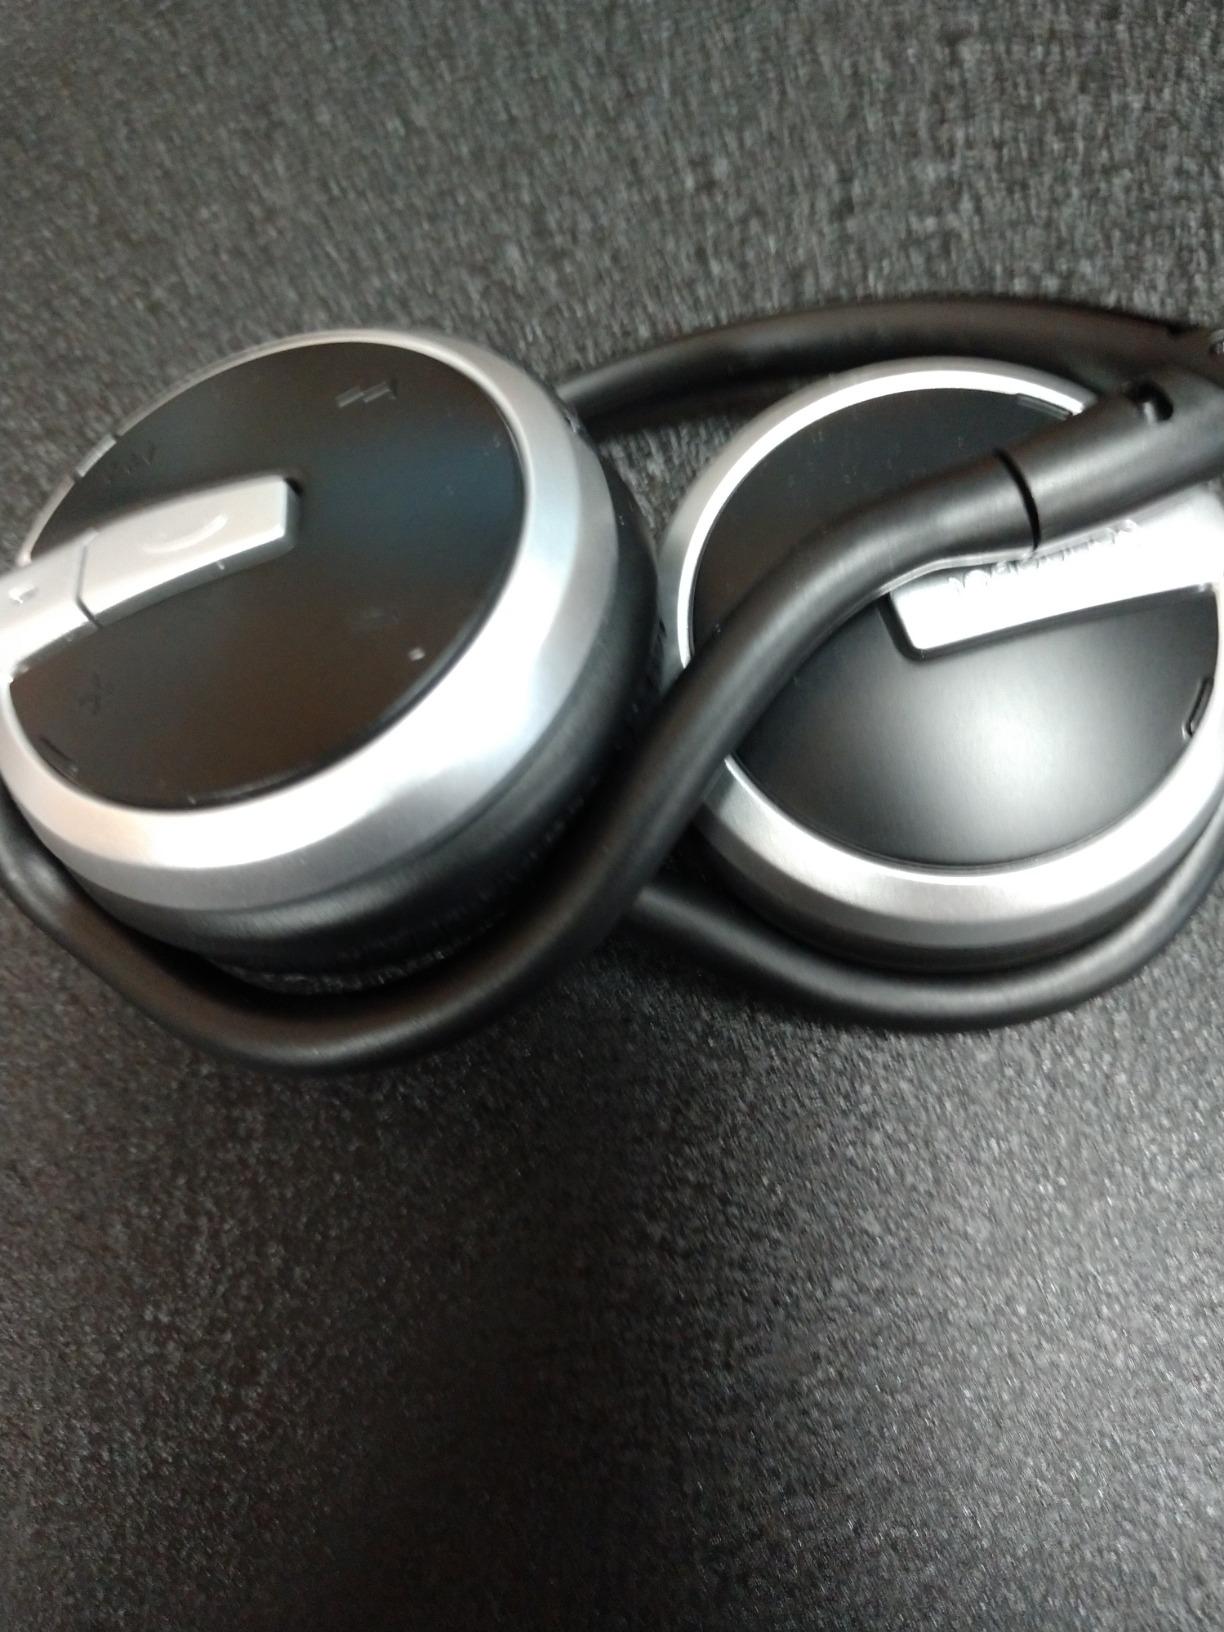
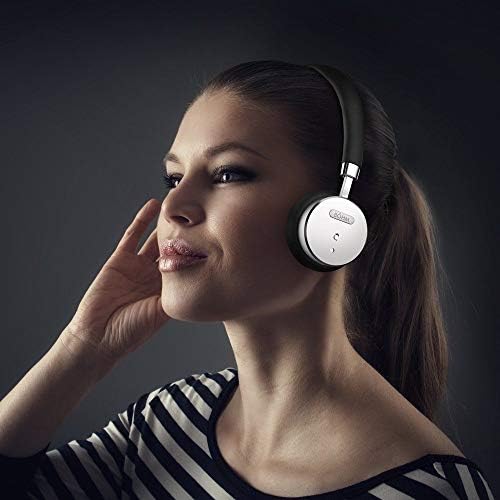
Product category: headphones
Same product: no